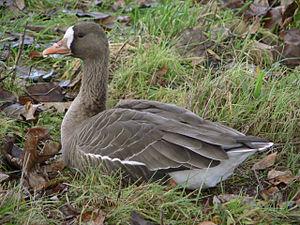
En 1996, dans son effort pour combattre la pollution sonore et pour protéger et promouvoir l'environnement, le Ministère de l'environnement du Japon a désigné les 100 sons naturels du Japon. 738 propositions arrivèrent de tout le pays et les « 100 meilleures » furent sélectionnées après examen par le groupe d'étude japonais des sons naturels. Ces éléments de paysage sonore sont des symboles pour les résidents locaux et doivent servir à promouvoir la redécouverte des sons de la vie quotidienne. La sixième Assemblée Nationale sur la conservation des paysages sonores s'est tenue à Matsuyama, dans la préfecture d'Ehime, en 2002.